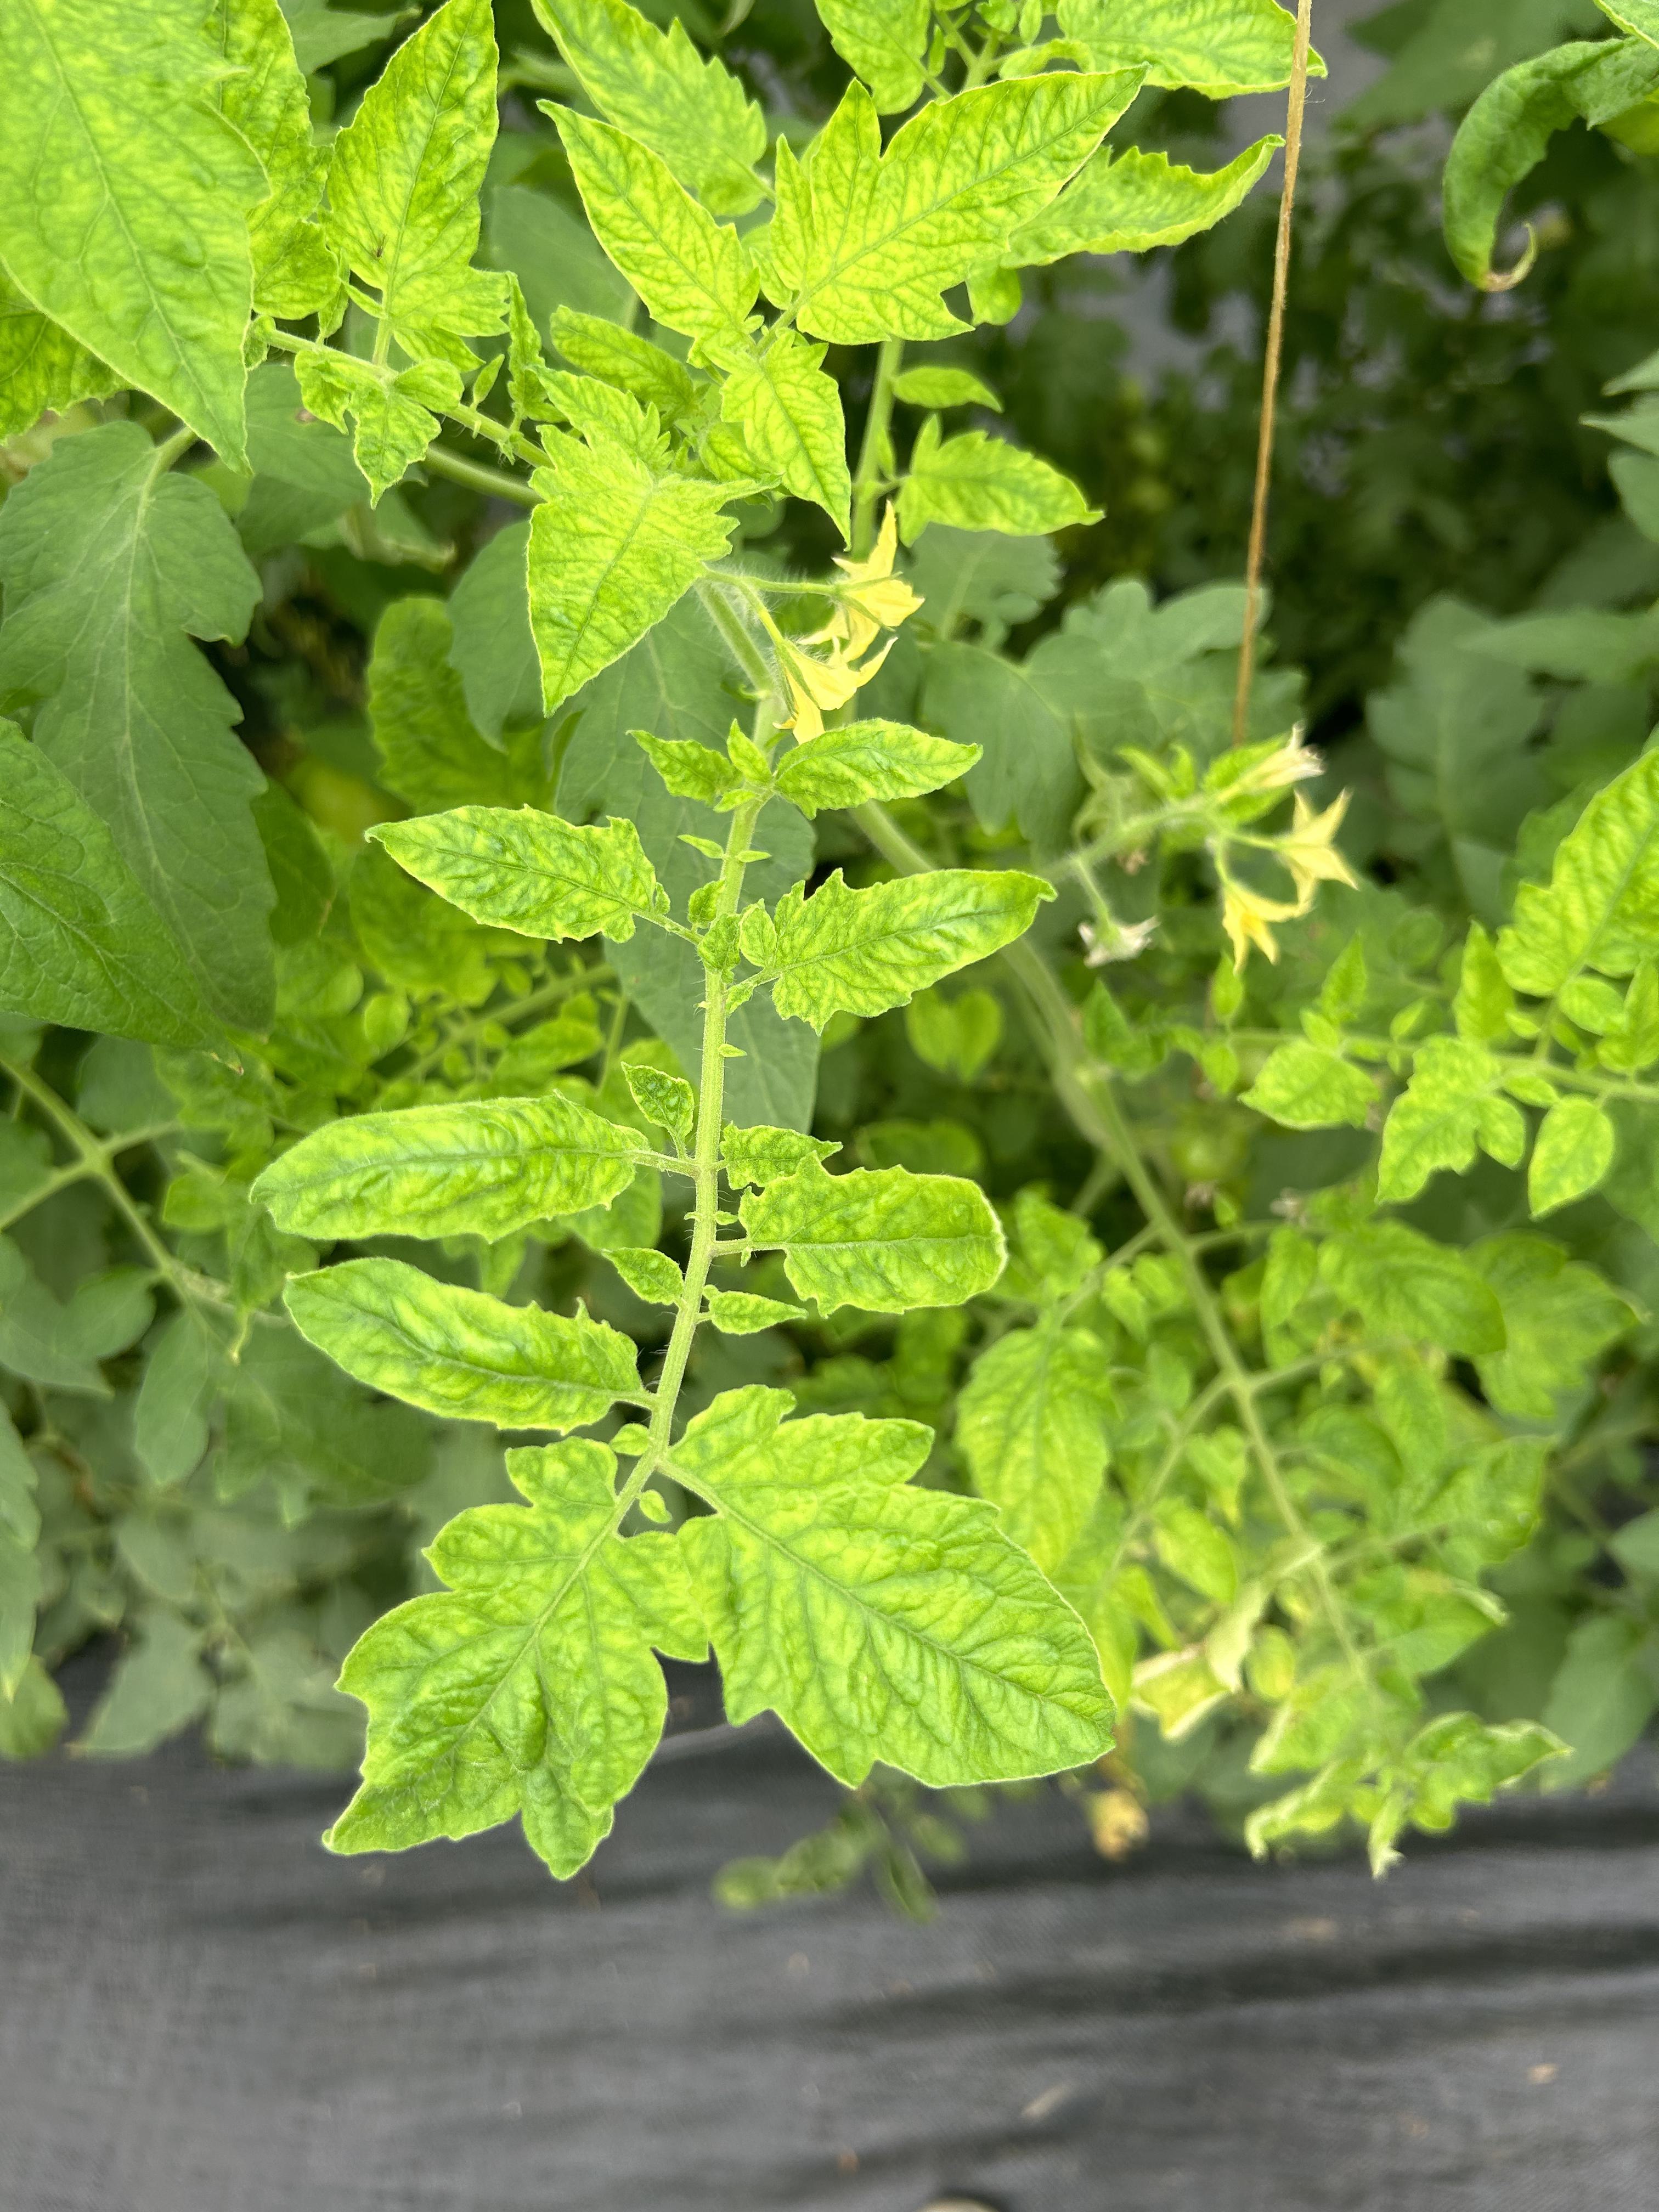
Disease: Viral